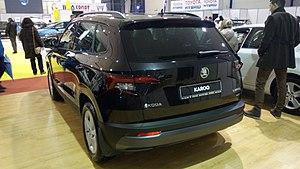
Le Karoq est un Sport utility vehicle compact produit par le constructeur automobile tchèque Škoda à partir du quatrième trimestre 2017.